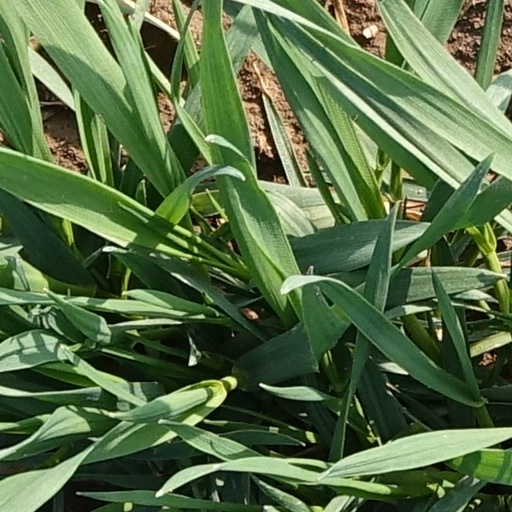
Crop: wheat